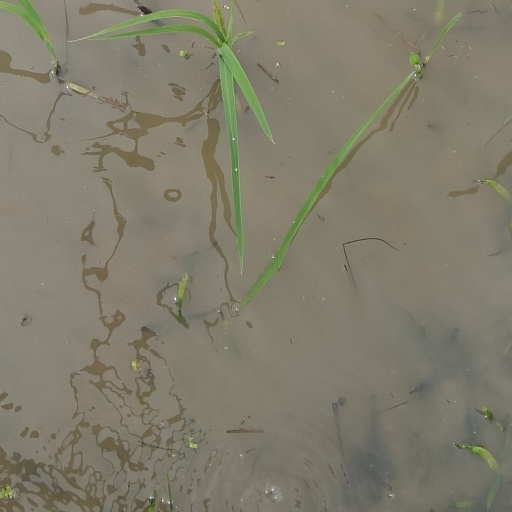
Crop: rice